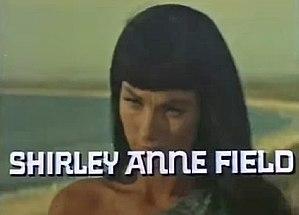
Shirley Anne Field est une actrice anglaise.